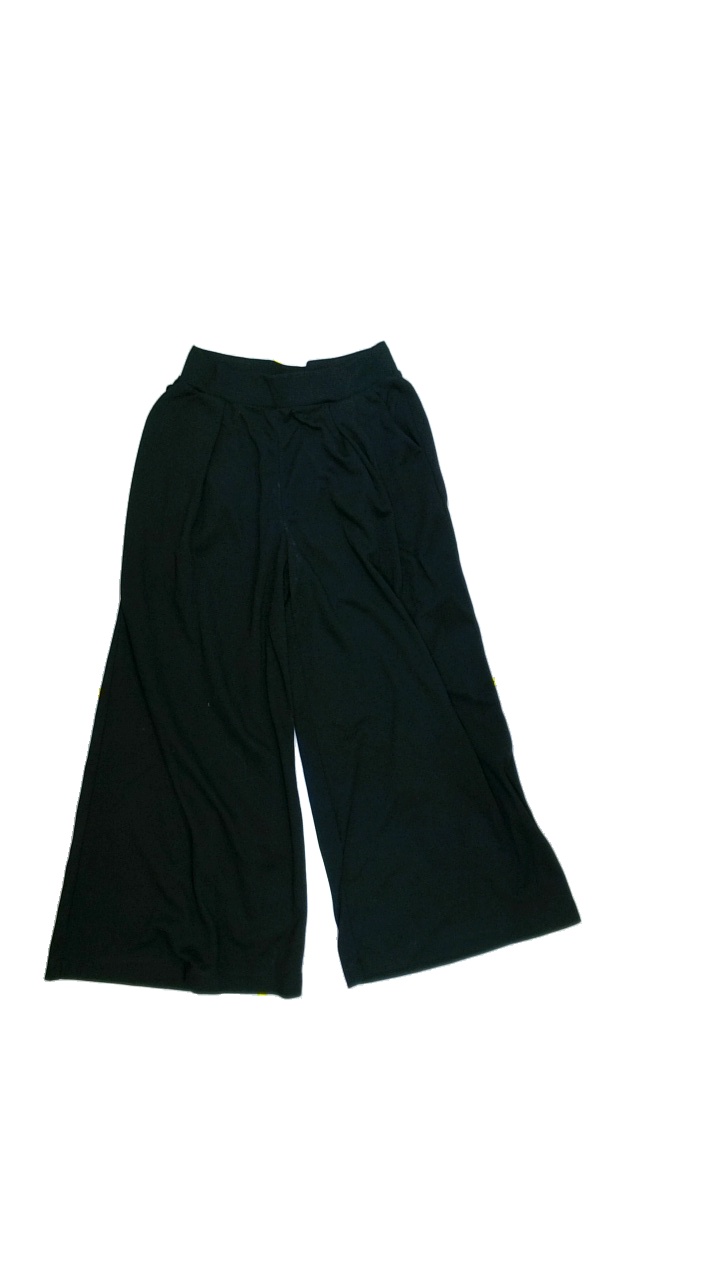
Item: Trousers (Ladies)
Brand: Missing
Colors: Black
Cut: Loose
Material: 80%polyester 20%cotton
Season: Autumn
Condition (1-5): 2
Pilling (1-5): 2
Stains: Major
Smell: Minor
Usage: Export
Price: <50